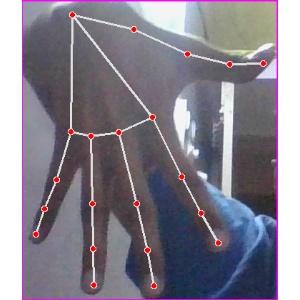
अक्षर: ढ